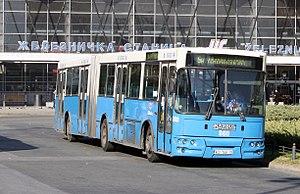
JGSP Novi Sad ou Société de transport public de Novi Sad est une société qui gère les transports publics en autobus de Novi Sad, la capitale de la province autonome de Voïvodine, en Serbie. En 2013, la société employait 1 282 personnes.